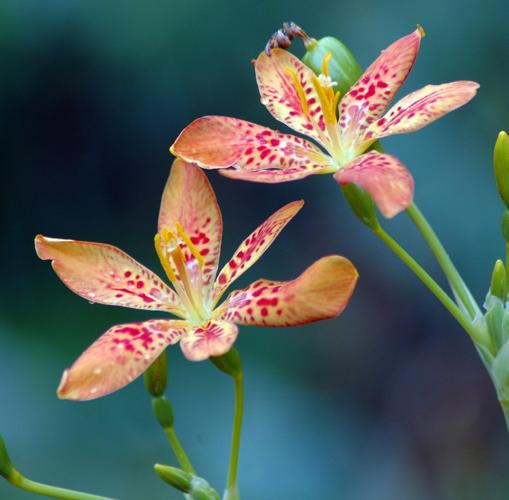
Label: blackberry lily